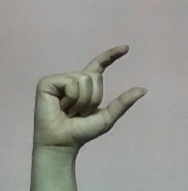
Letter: dal